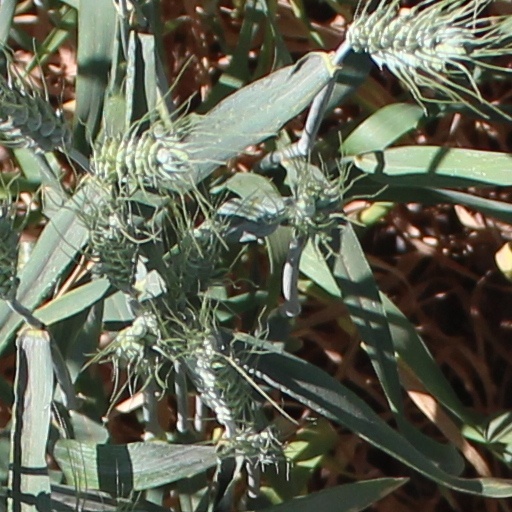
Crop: wheat